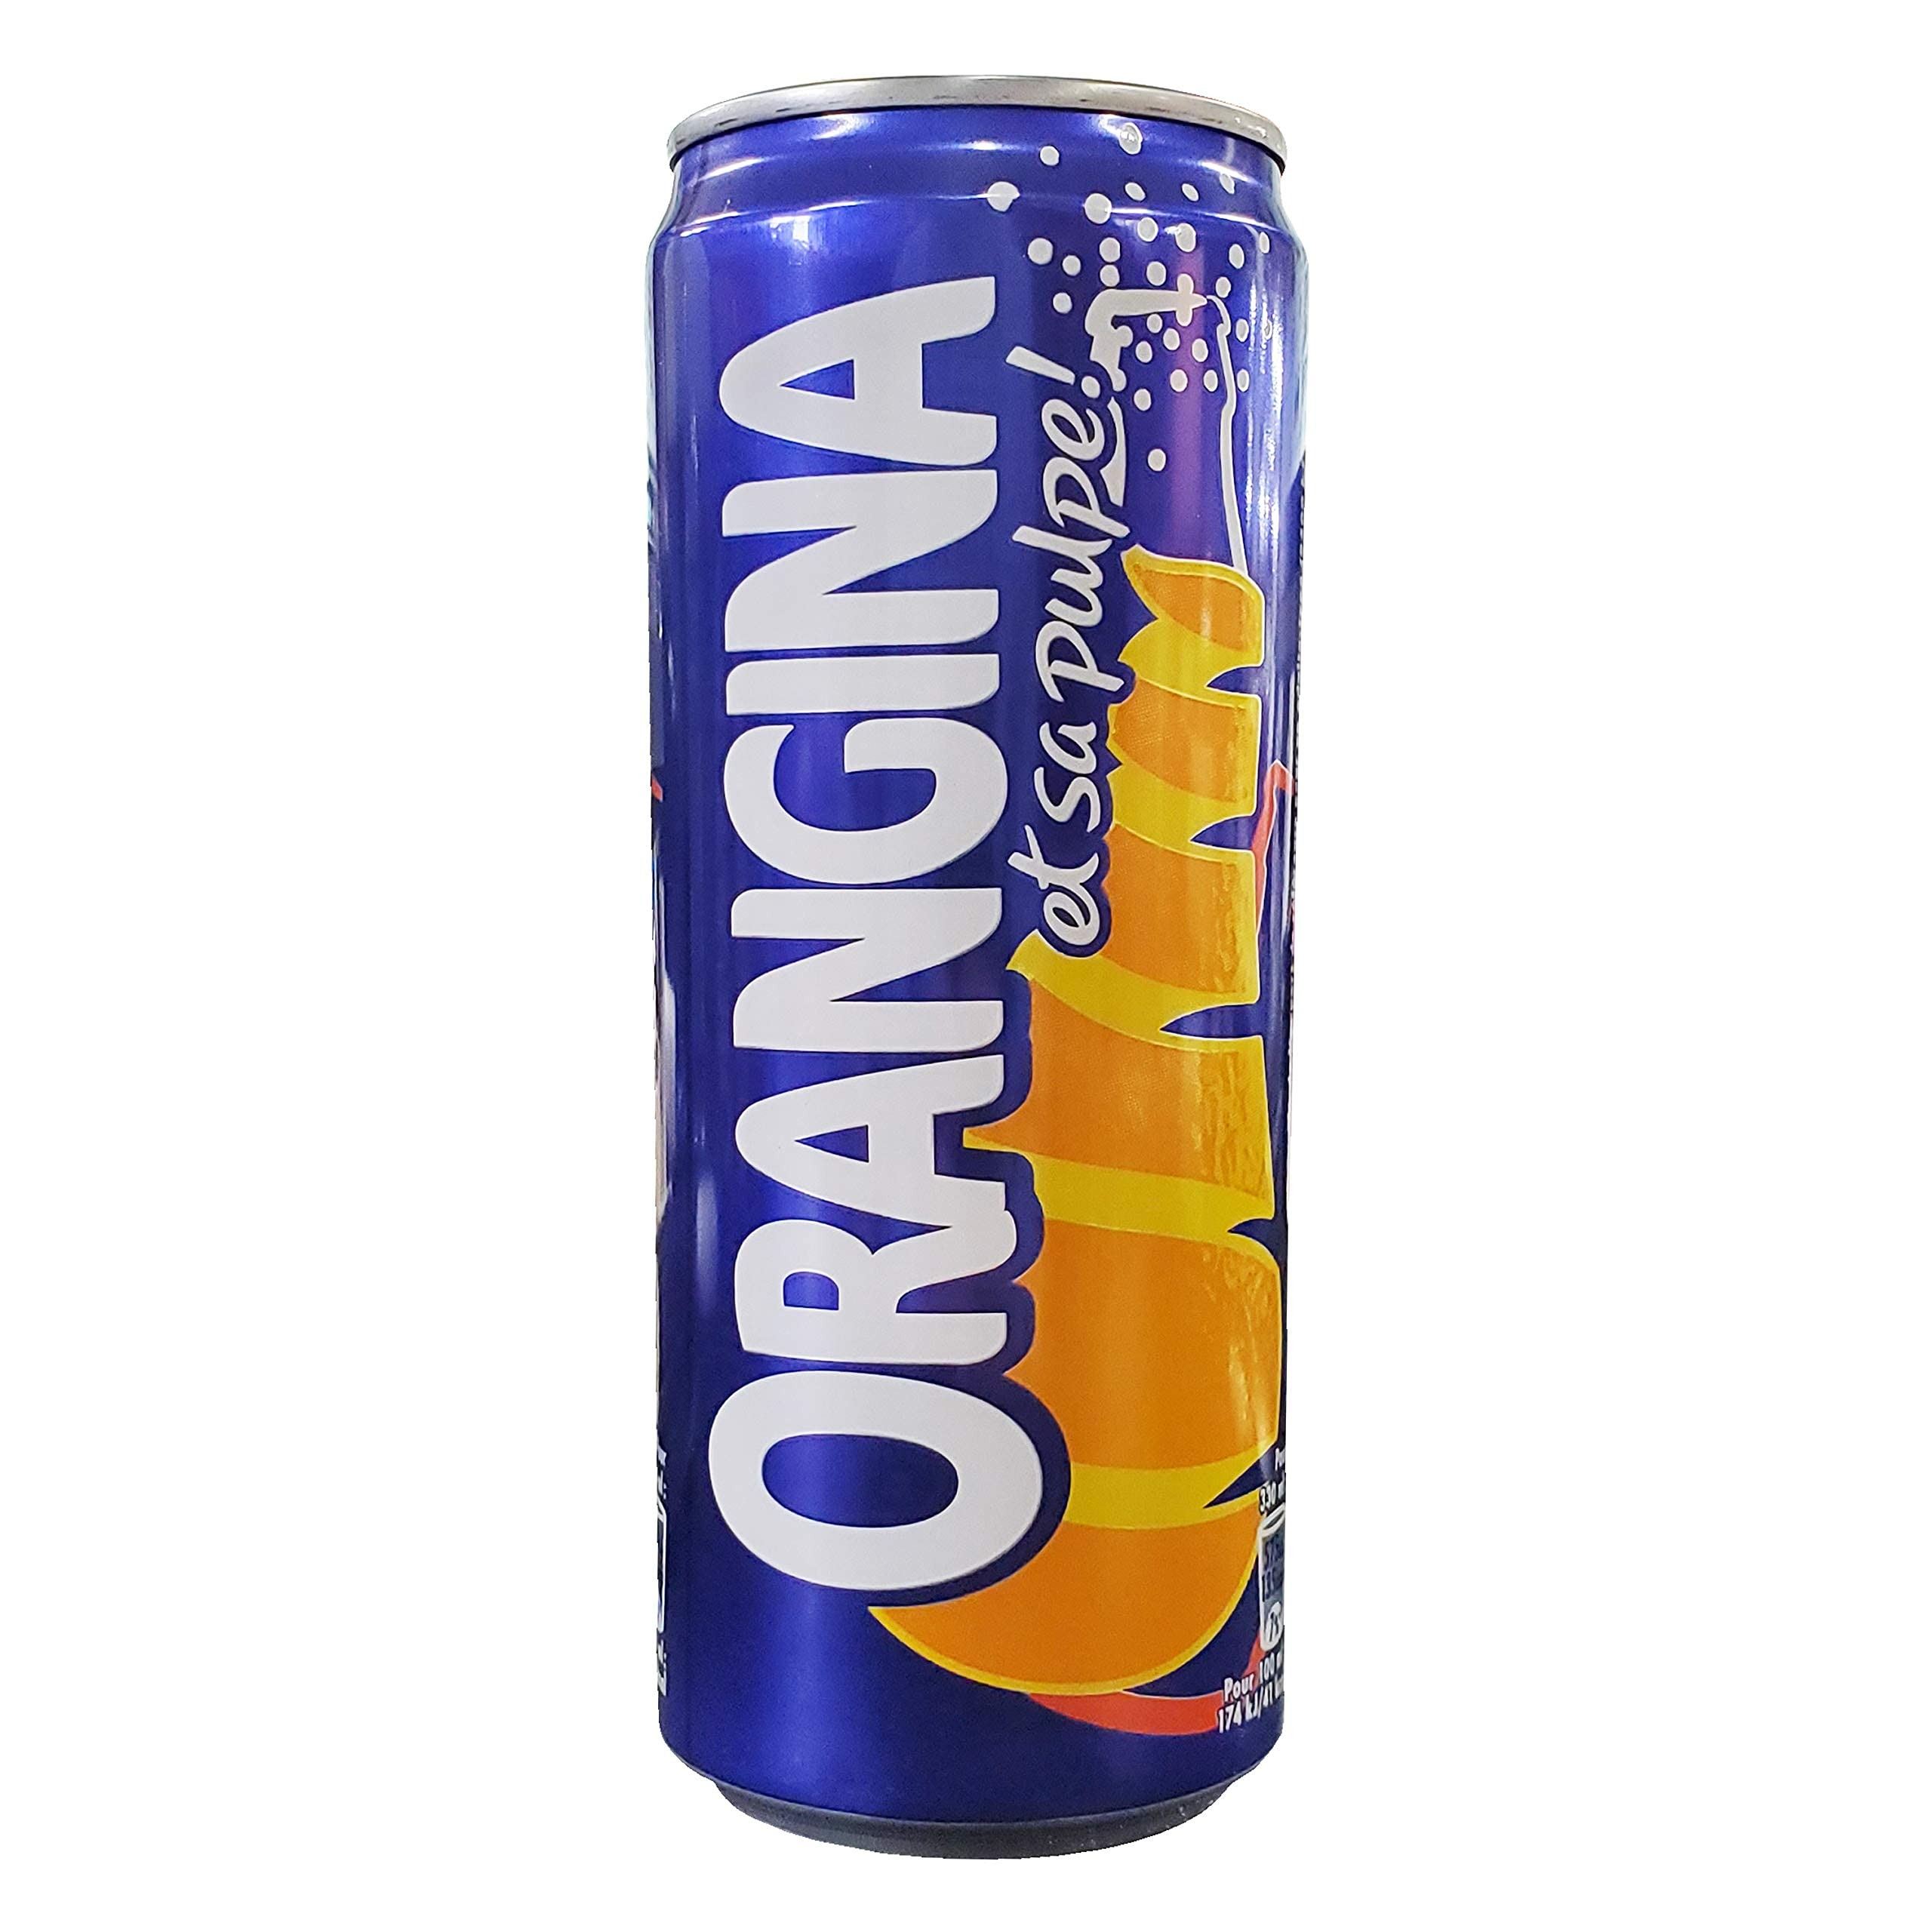
Item Name: Orangina et sa Pulpe - French Imported Orange Pulp Soda Tall Cans (6 Pack, Total of 69oz)
Bullet Point 1: Orangina is a soft drink with fruit and orange pulp created in 1936. Made from 12% fruit juice, orange pulp and bubbles with no coloring.
Bullet Point 2: Its recipe has remained unchanged for 75 years. A round shape that recalls its links with the sun and oranges, a zest logo and the shake make it a flagship product with a strong sense of identity.
Bullet Point 3: Its slogan “Shake me! Has become a reflex!"
Product Description: Orangina is a lightly carbonated beverage made from carbonated water, 12% citrus juice (10% from concentrated orange, 2% from a combination of concentrated lemon, concentrated mandarin, and concentrated grapefruit juices), as well as 2% orange pulp. Orangina is sweetened with sugar or high fructose corn syrup (glucose fructose) and natural flavors are added.
Value: 69.0
Unit: Fl Oz

Price: 32.75